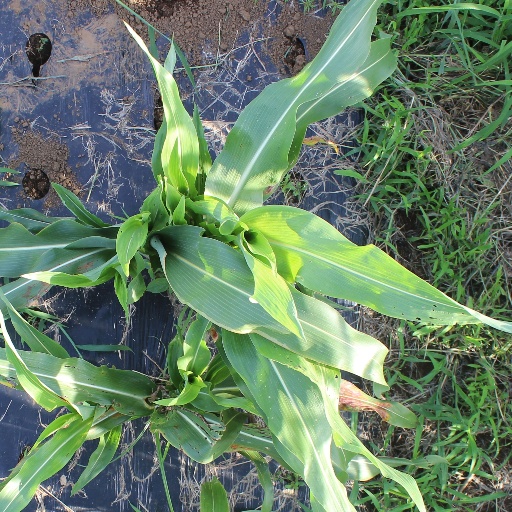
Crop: sorghum